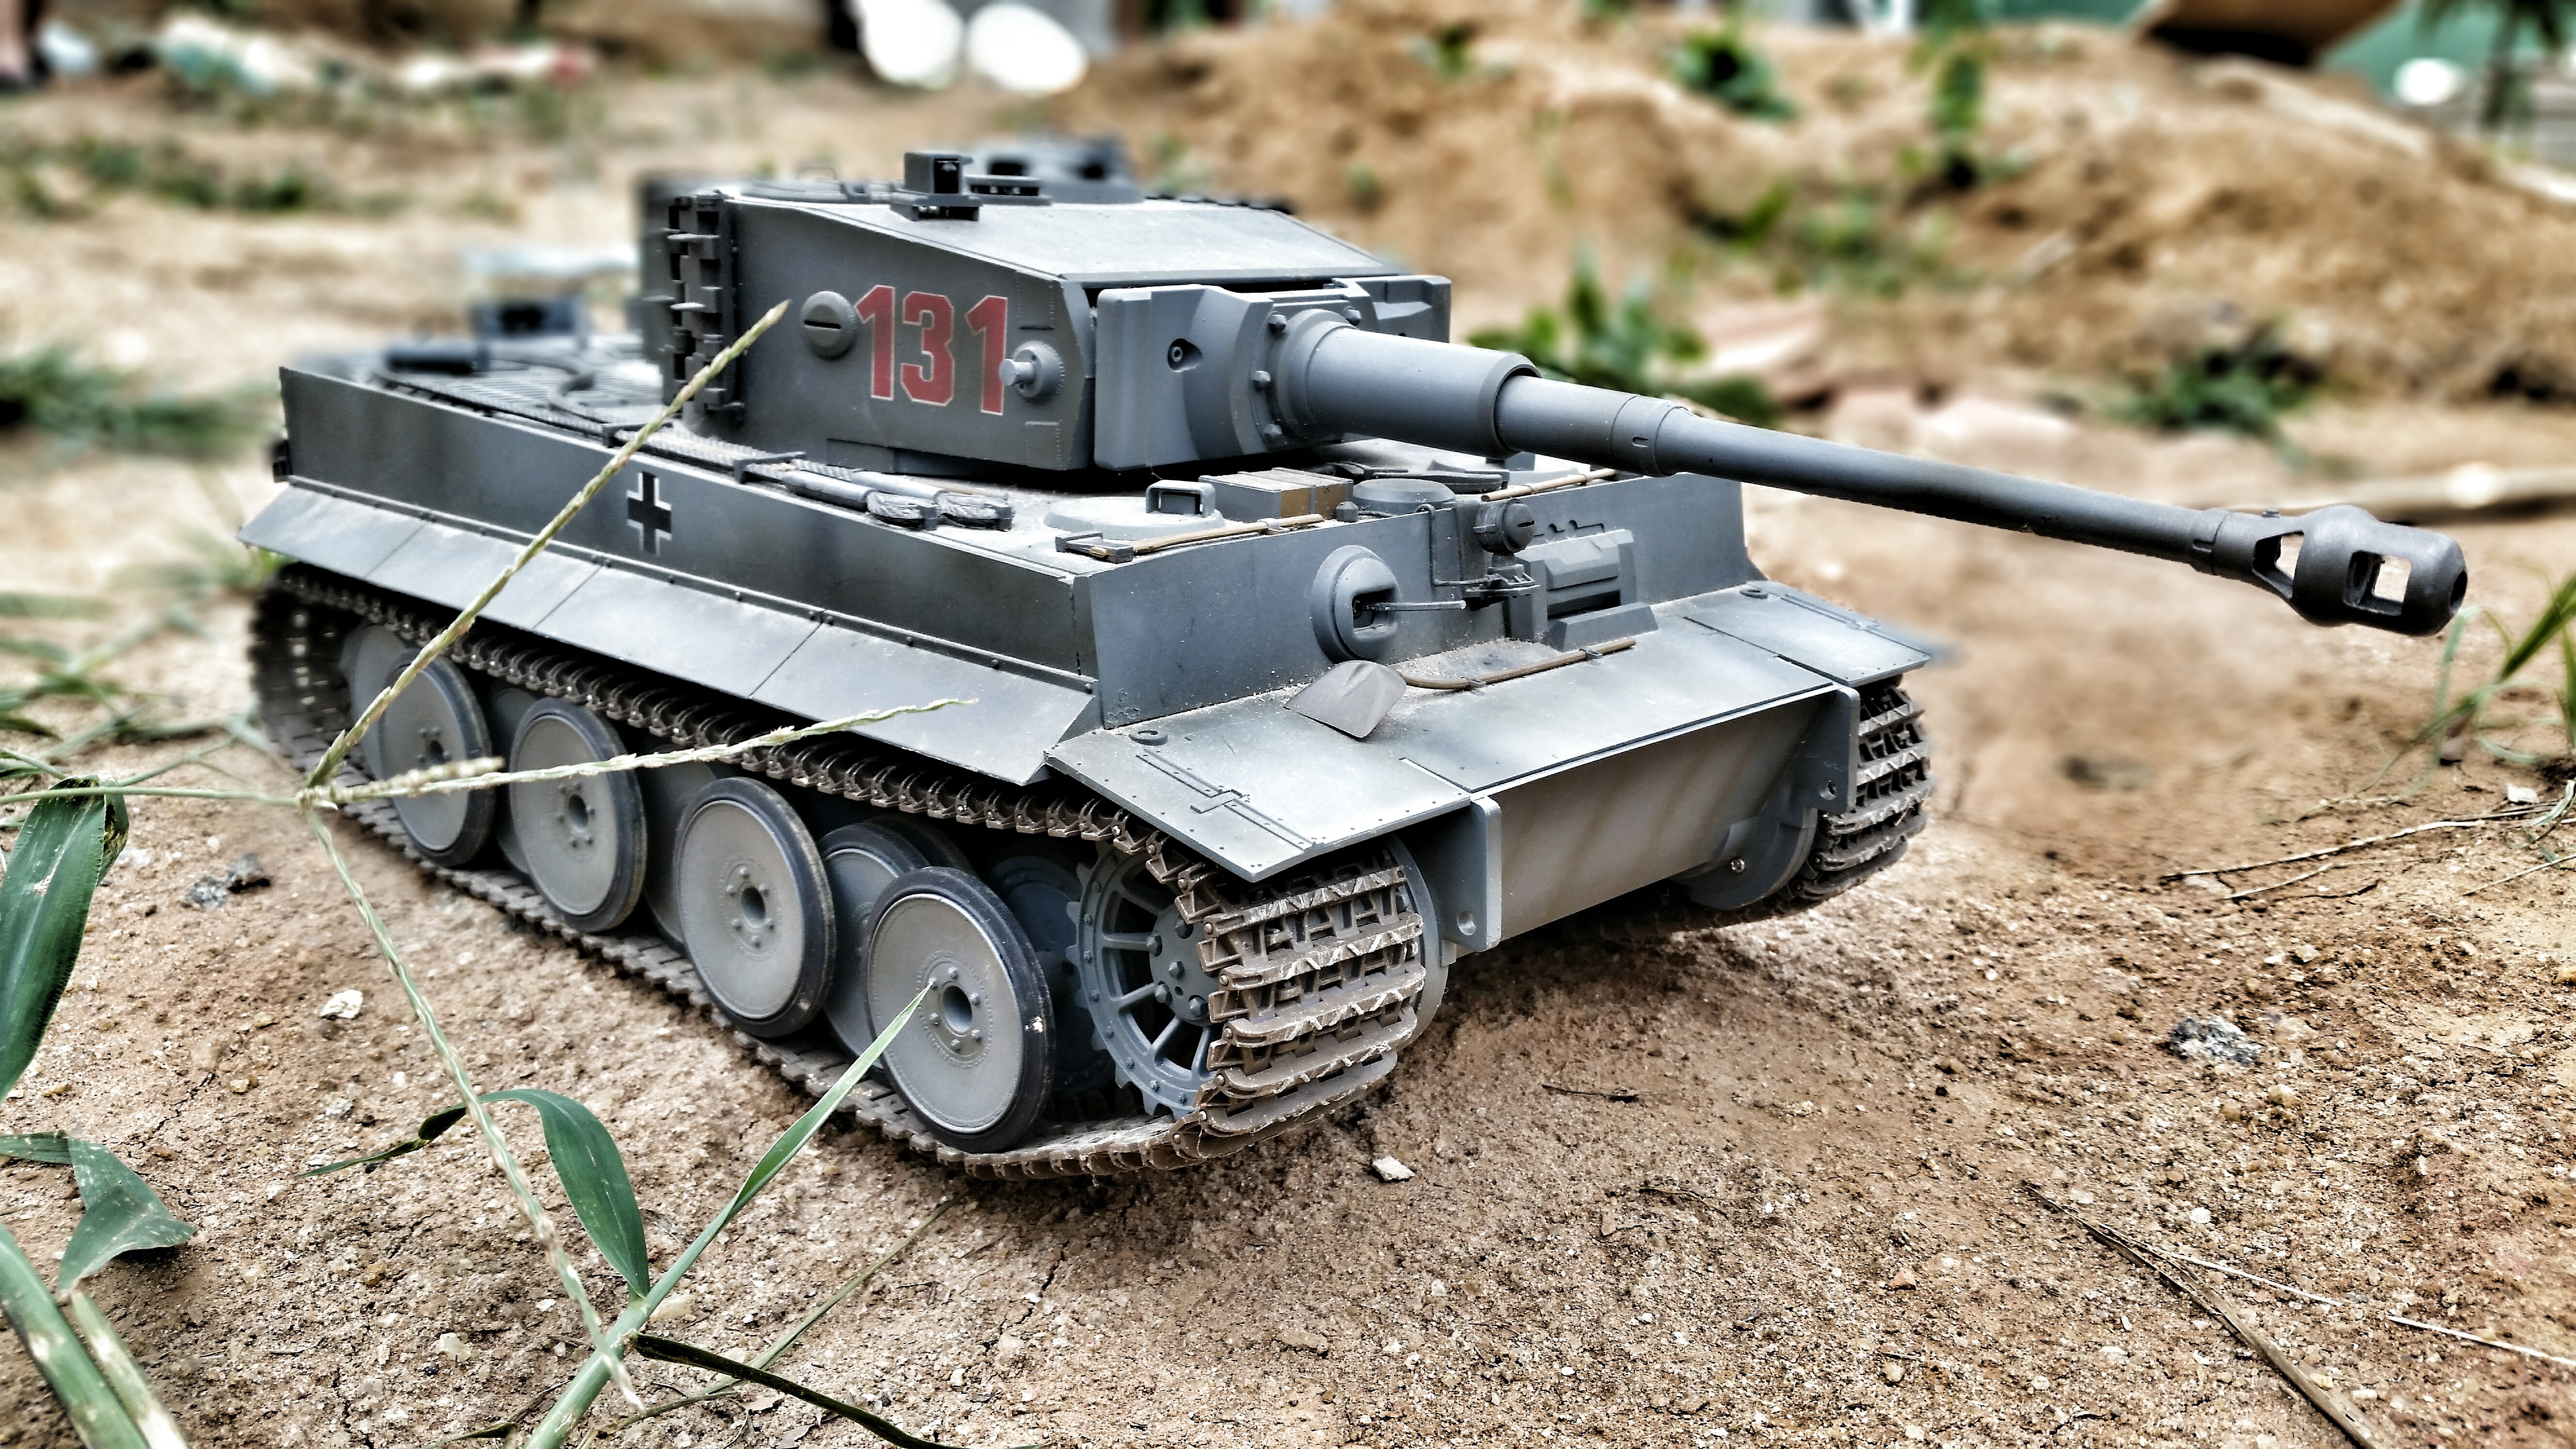
military, army, vehicle, toy, weapon, battle, tank, firearm, armored car, military vehicle, combat vehicle, self propelled artillery, churchill tank